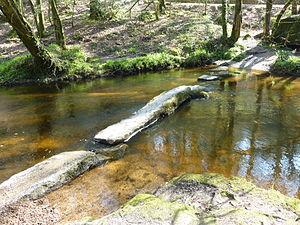
L'ancien gué sur la Rivière d'Argent
Huelgoat ou Le Huelgoat est une commune française dans le département du Finistère, en région Bretagne. Huelgoat est un ancien chef-lieu de canton, et est aussi membre de Monts d'Arrée Communauté ainsi que du parc naturel régional d'Armorique.